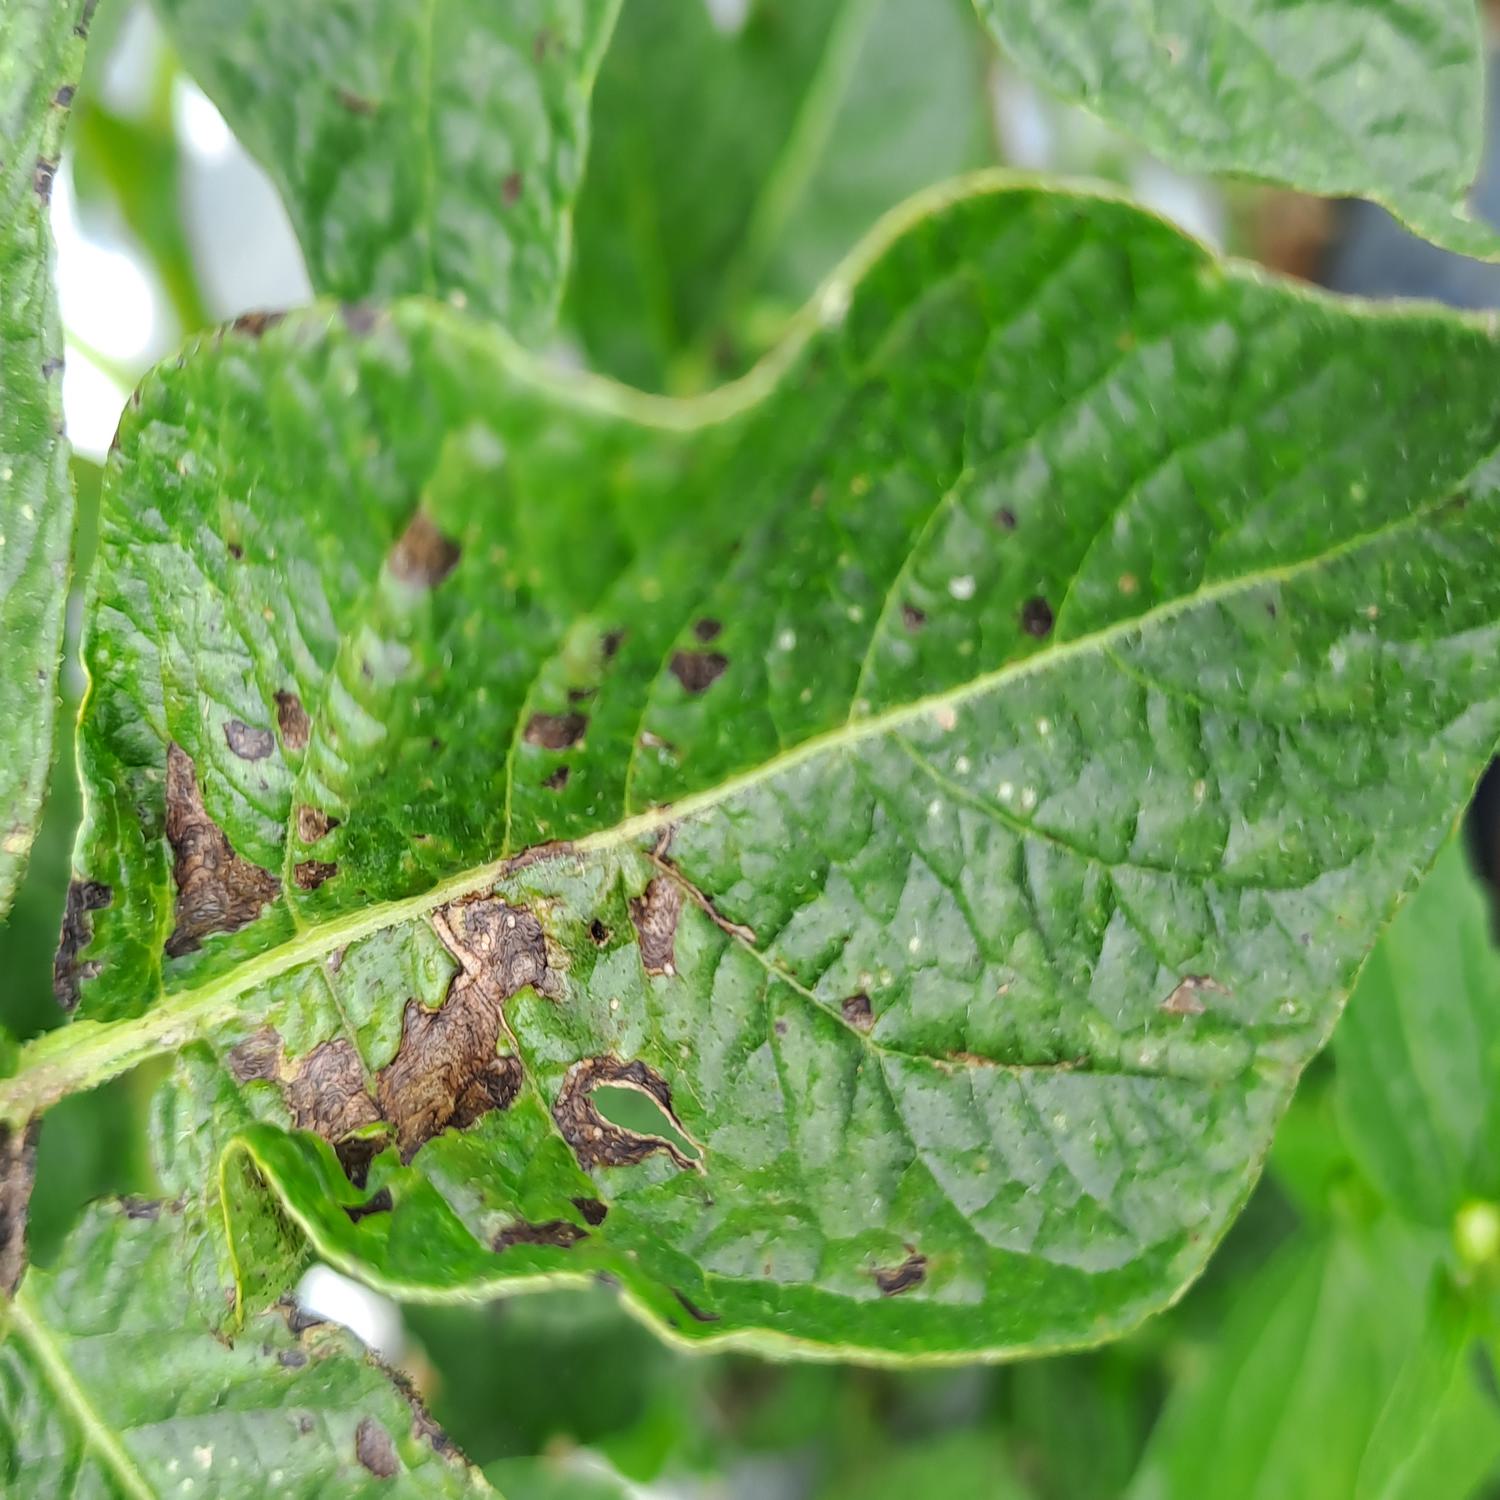
Label: Fungi